Battle of Misrata (2011)

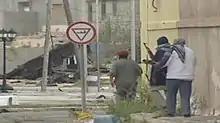
Rebels during street fighting

On 17 April, street fighting and shelling by Gaddafi forces killed 25 people, both rebels and civilians, and wounded 100. During the day's fighting, the rebels managed to evict loyalist forces from the shoe factory, from which they had been bombarding residential areas in the city, and later burned it down so that it couldn't be used again by government troops. They attempted to expand their territory around a central produce market, and claimed that they had destroyed several tanks and pushed Gaddafi's forces from Tripoli Street to the Al Gharyan neighborhood in southern Misrata, leaving most of the nearby main road in rebel hands. Meanwhile, video emerged of 22 loyalist T-55 tanks destroyed or damaged, presumably by NATO air-strikes, at a compound in Misrata. Given that the tanks in the video were bunched together, and were old models, the possibility exists that they were non-operational before the strikes.